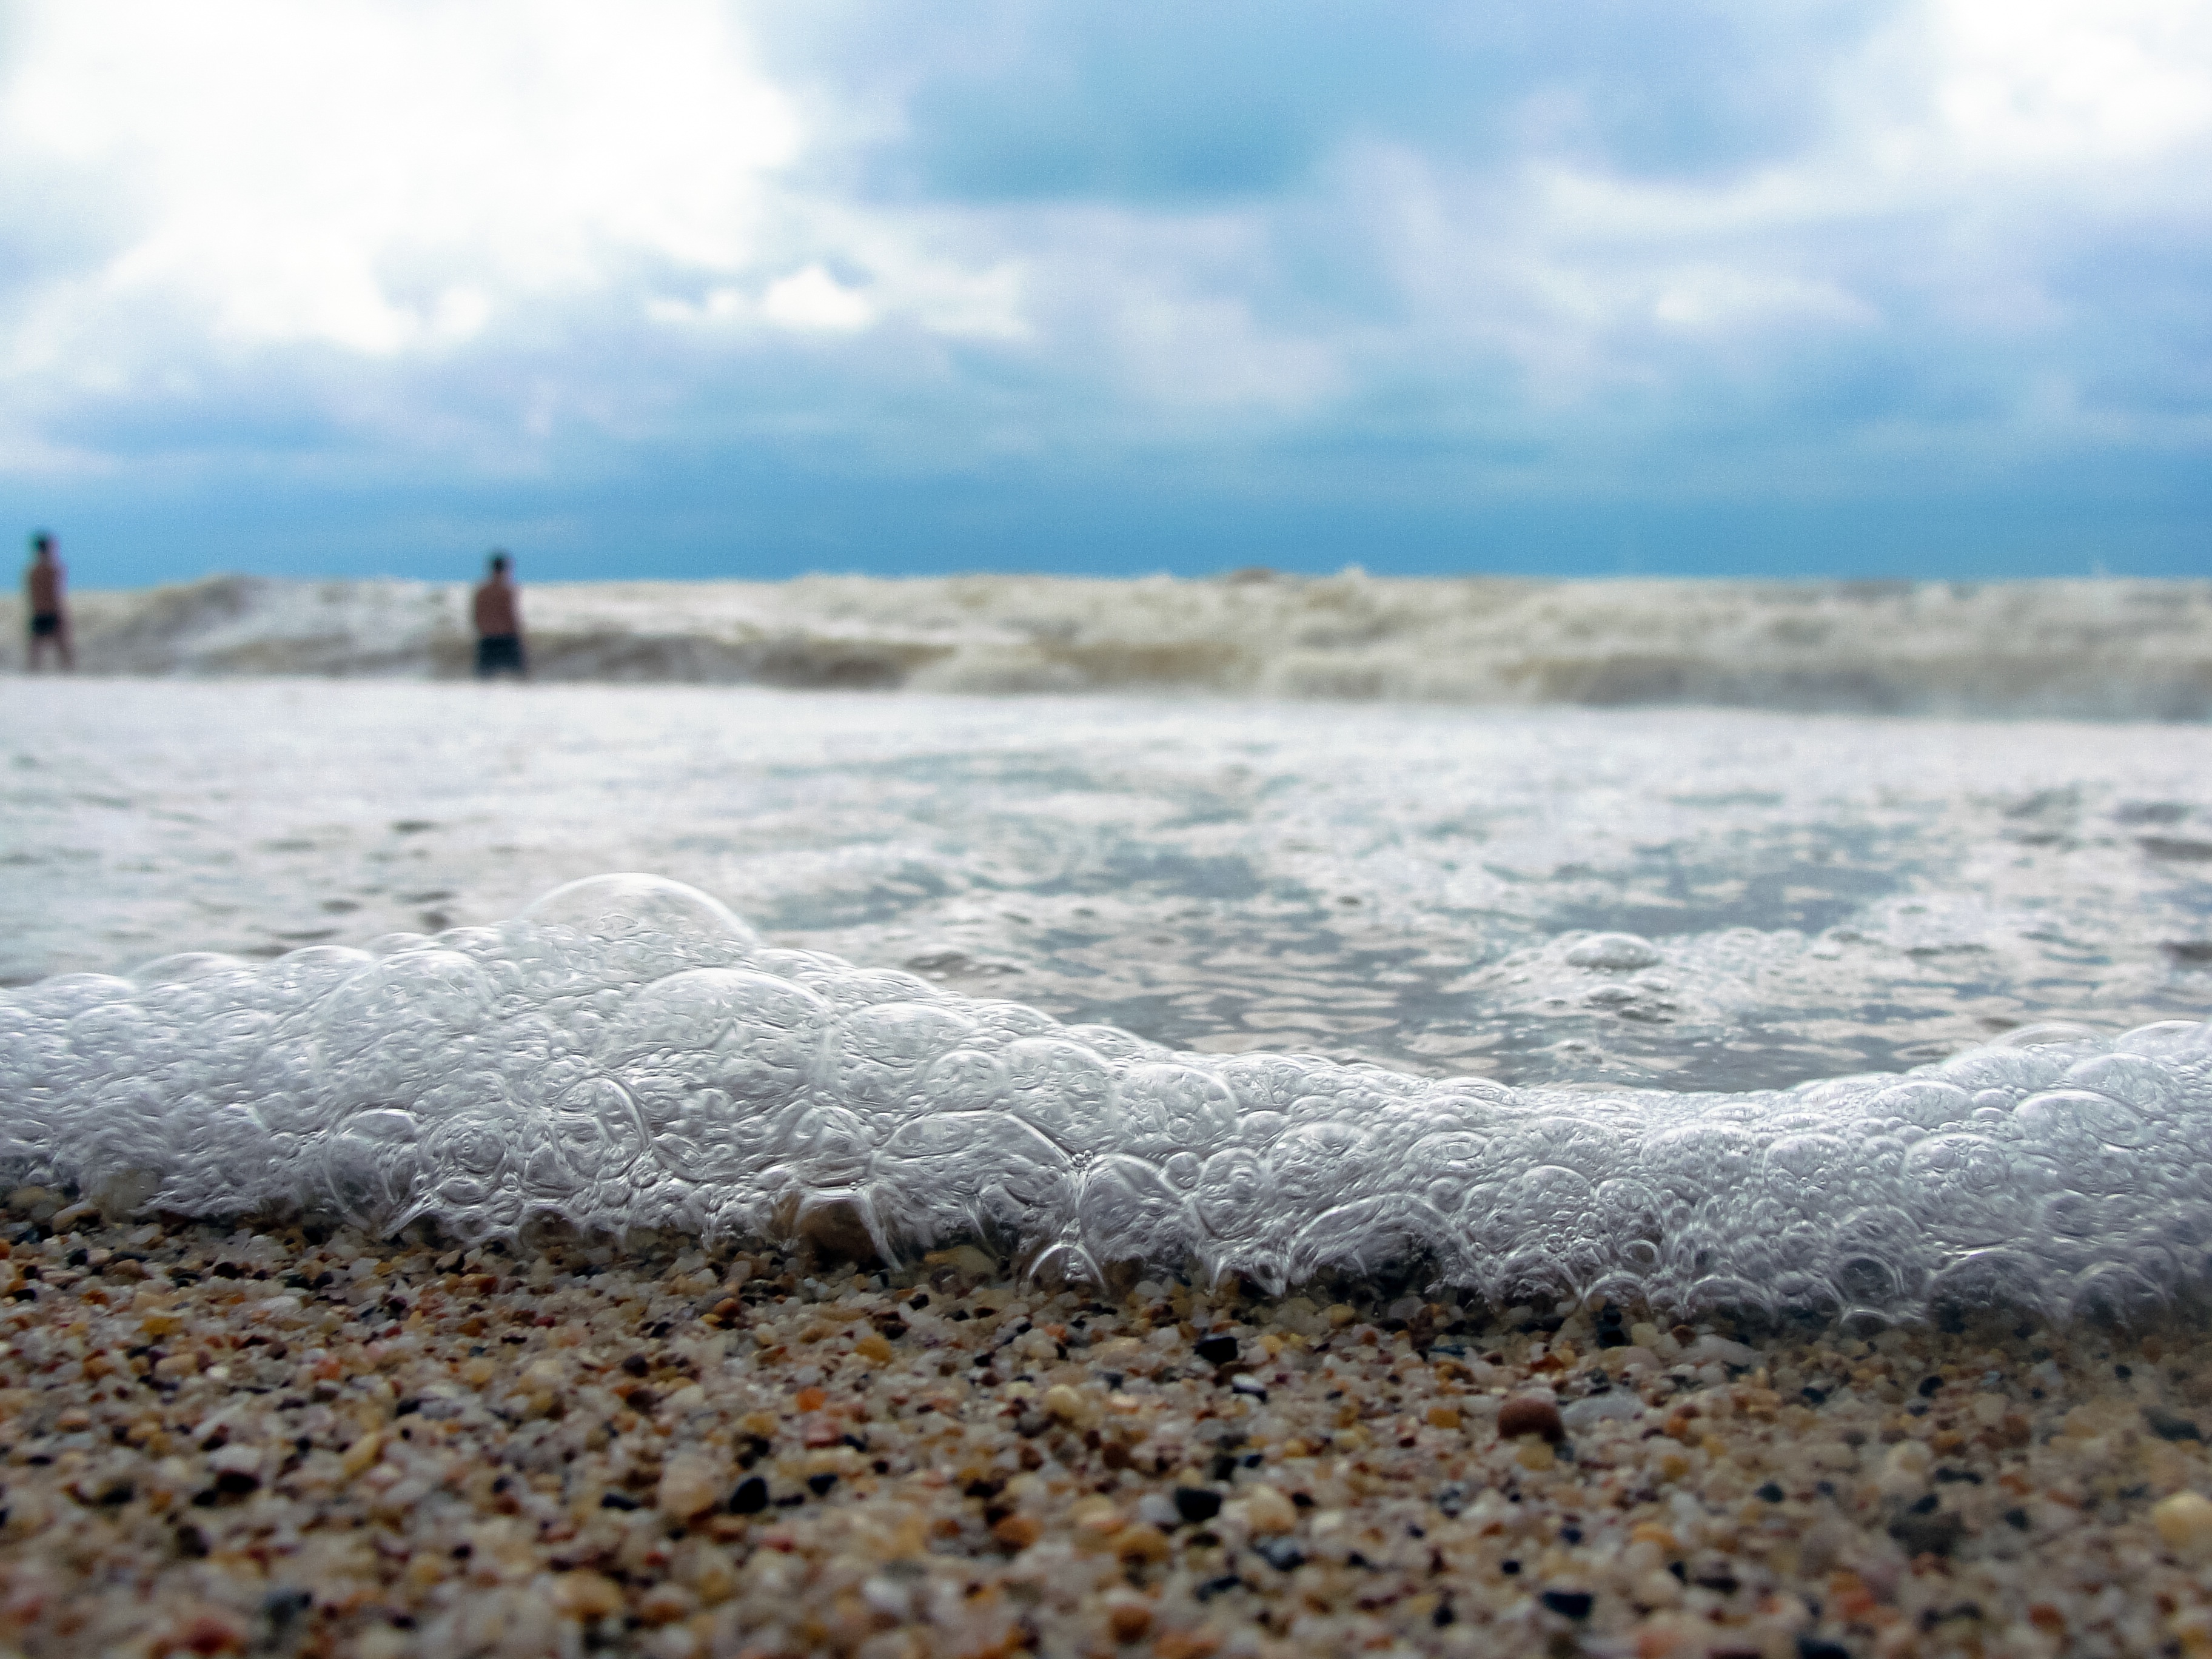
beach, sea, coast, water, sand, rock, ocean, horizon, cloud, shore, wave, body of water, breakwater, mudflat, wind wave